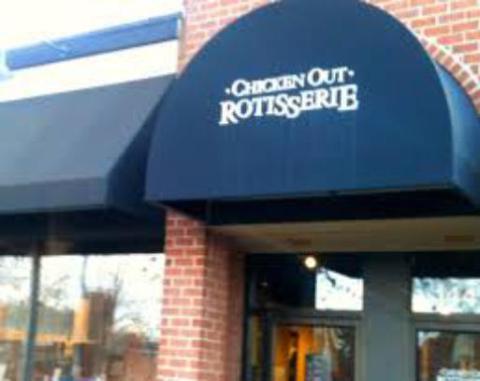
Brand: chicken out rotisserie
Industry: Food